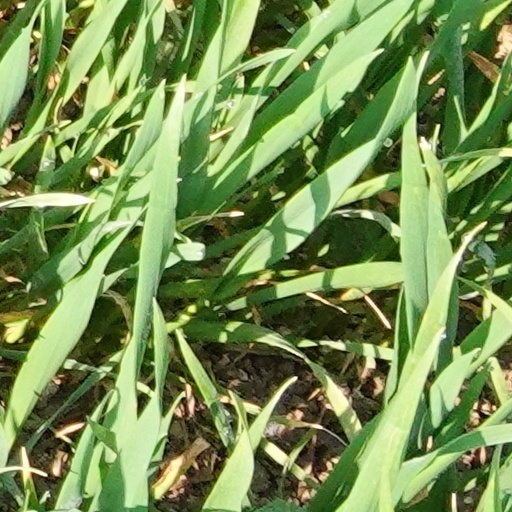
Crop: wheat